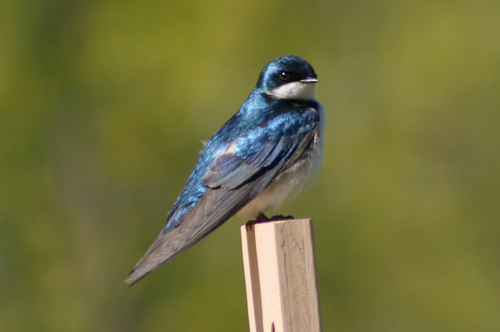
small white bird with shiny blue wings and head, short tarsus and short beaka smaller bird with reflective electric blue feathers covering most of the body and black feathers surrounding black eyes.
this is a blue bird with a white throat and a small pointy beak.
this tiny bird has a white belly, it has dark blue eyebrows, the top of its head is a shiny ocean blue, the tips of it's wings are an almost black blue.
a small bird with a short, flat beak and a vibrant blue body.
this particular bird has a black and white belly and blue breasts and secondaries
this bird has a black crown and brilliant blue nape andcovets.
this is a blue bird with a white throat, white breast and belly and a gray tail.
shiny blue bird with a white stripe across its neck underneath a small pointed beak.
a blue bird with a black stripe around its face.
Species: Tree Swallow